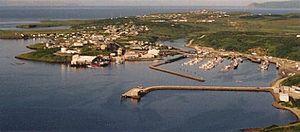
Sand Point est un village appartenant à l'île Popof, de l'archipel Shugiman, Alaska, États-Unis.